Capillary electrophoresis–mass spectrometry

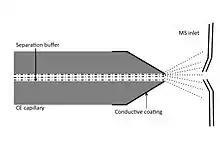
Sheathless interface

CE capillary is coupled directly to an electrospray ionization source with a sheathless interface system. The electric contact for ESI is realized by using capillary coated with conductive metal. Because no sheath liquid is used, the system has high sensitivity, low flow rates and minimum background. However, these interface designs, all have challenges including low mechanical robustness, poor reproducibility.